SL X60

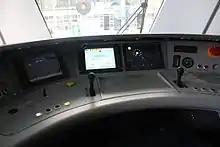
The driving cab of the X60B is equipped with ERTMS/ETCS, which is to be installed on the X60/X60A

Delivery of the first 71 X60 sets took place from 2005 to 2008, and a further 12 identical units followed in 2012 with the designation X60A. These trains have been replacing the older stock as they are delivered. Service with the X60 was inaugurated on 13 August 2005 at Stockholm Central Station.